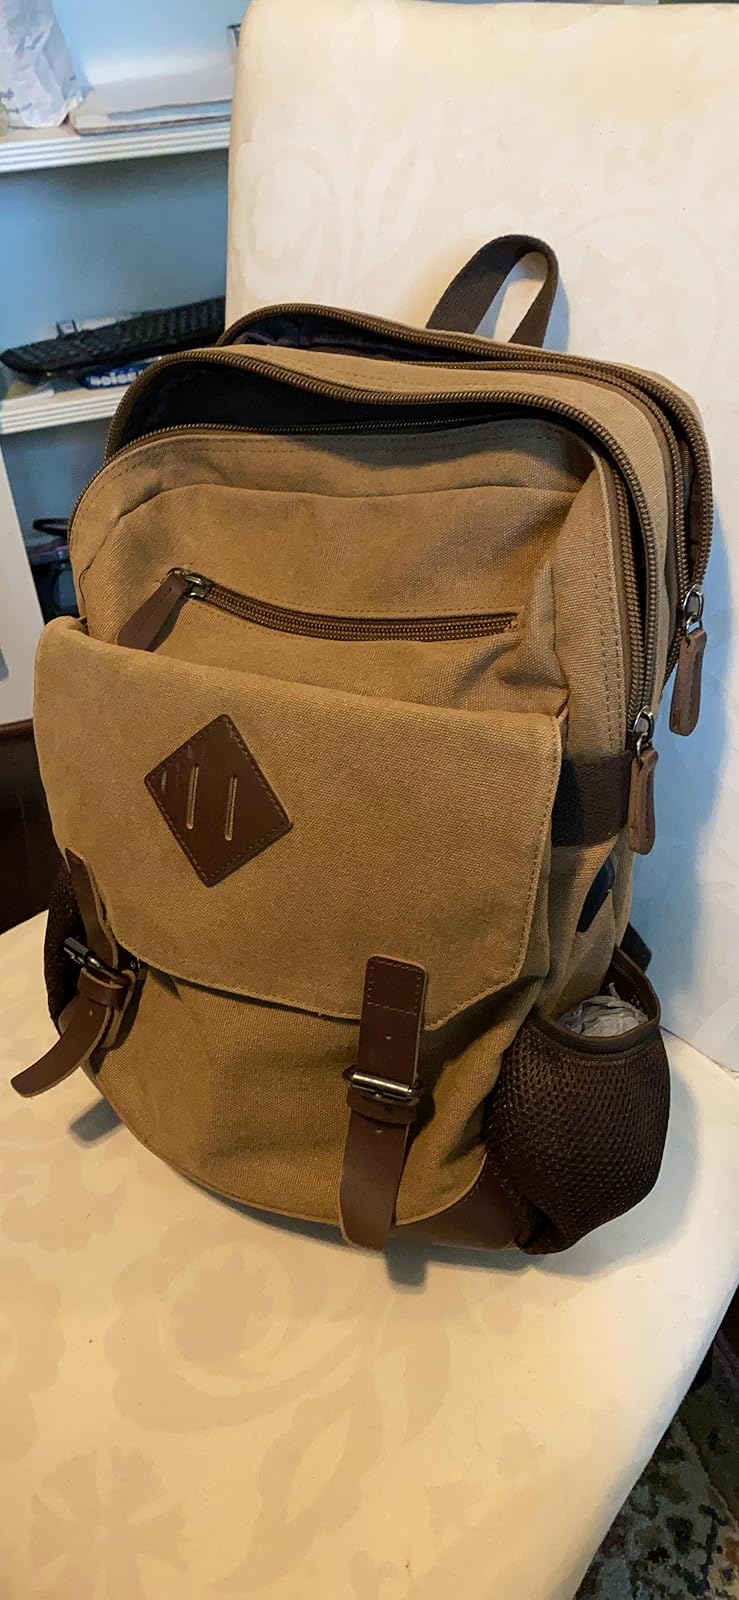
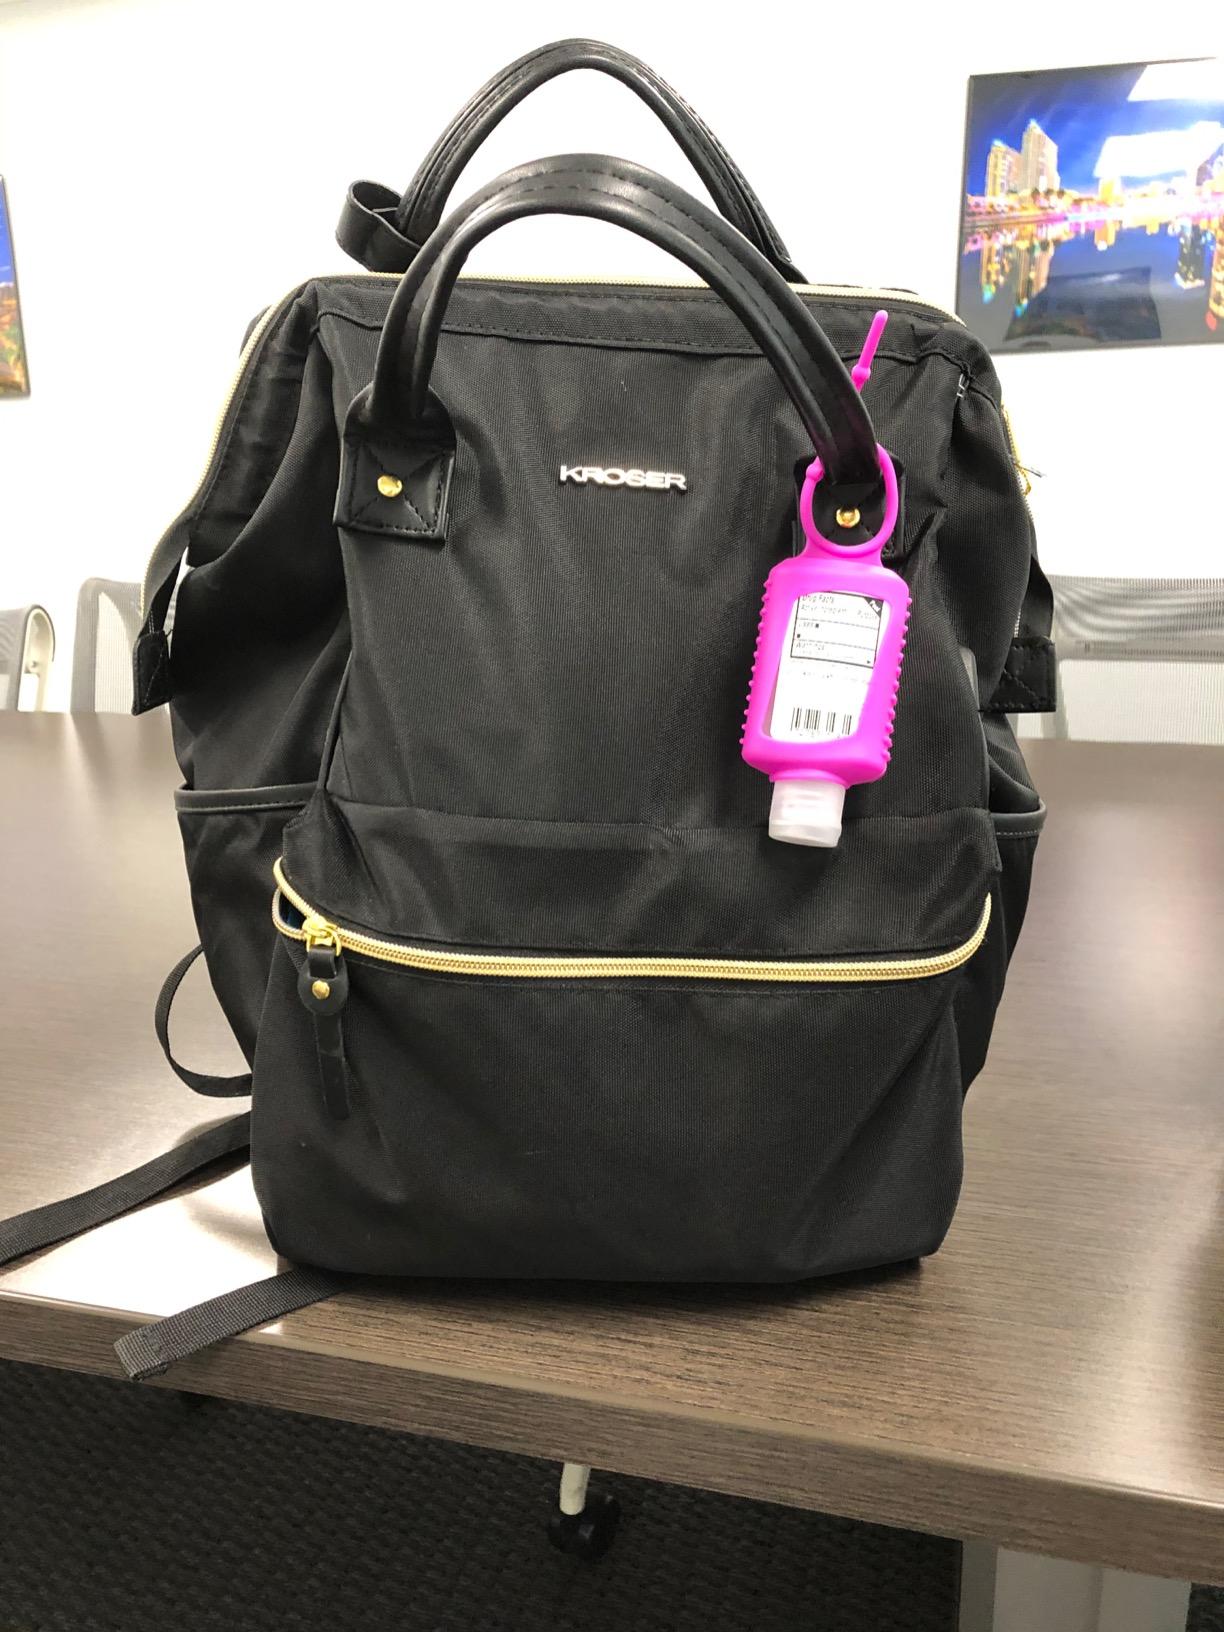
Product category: bag
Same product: no